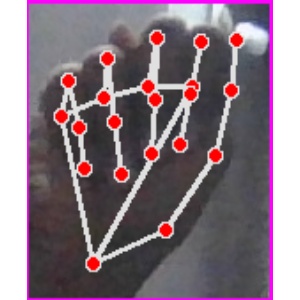
अक्षर: न